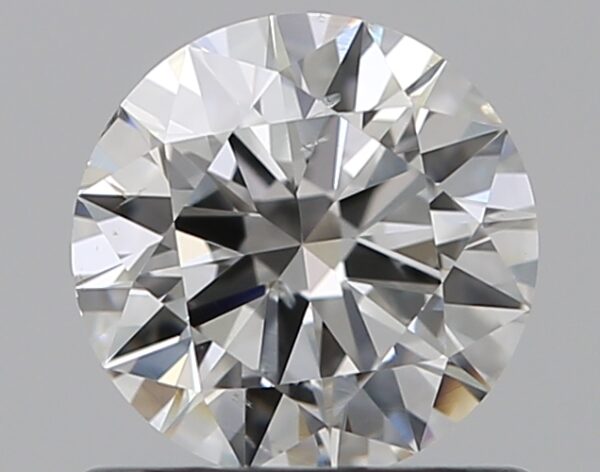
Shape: round
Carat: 0.7
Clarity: SI1
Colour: F
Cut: EX
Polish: EX
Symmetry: EX
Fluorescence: N
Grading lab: GIA
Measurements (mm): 5.72 x 5.75 x 3.44